Turmodigi

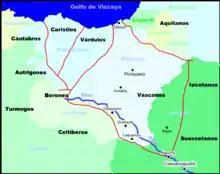
The Turmodigi territory and their neighbors

The Turmodigi were a pre-Roman ancient Celtic people of northern Spain who occupied the area within the Arlanzón and Arlanza river valleys in the 2nd Iron Age.